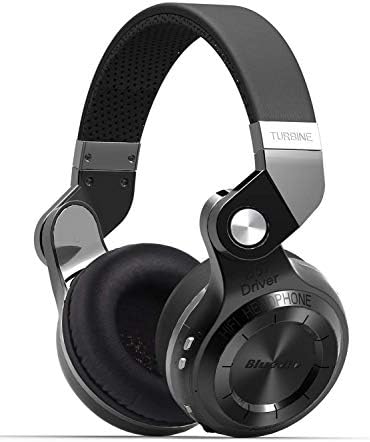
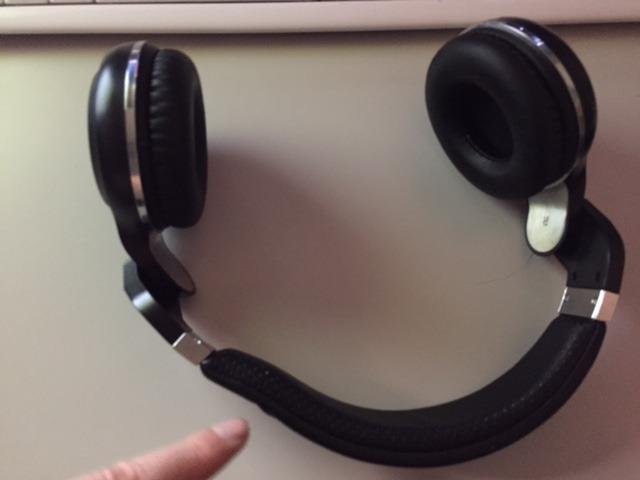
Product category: headphones
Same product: yes